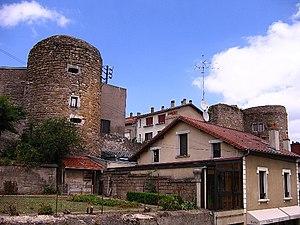
le château de Dieulouard, Meurthe et Moselle, en 2008.
Le château de Dieulouard — au Moyen Âge en patois lorrain « Deus Lou Wart » — est un château fort construit vers la fin du Xᵉ siècle à Dieulouard, près de Pont-à-Mousson, dans l'actuel département de Meurthe-et-Moselle.
Cet article recense les monuments historiques du département de Meurthe-et-Moselle, en France.
Dieulouard est une commune française située dans le département de Meurthe-et-Moselle en région Grand Est.